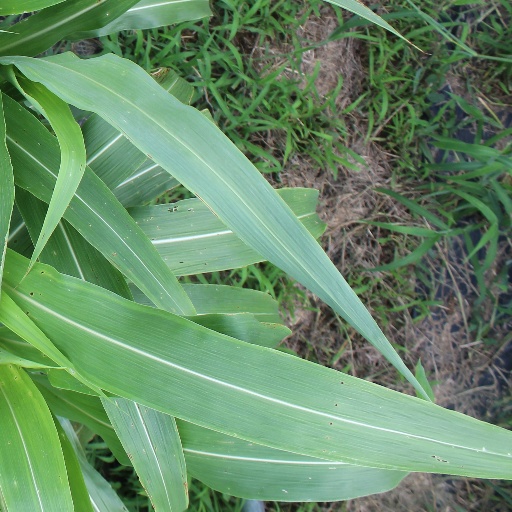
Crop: sorghum